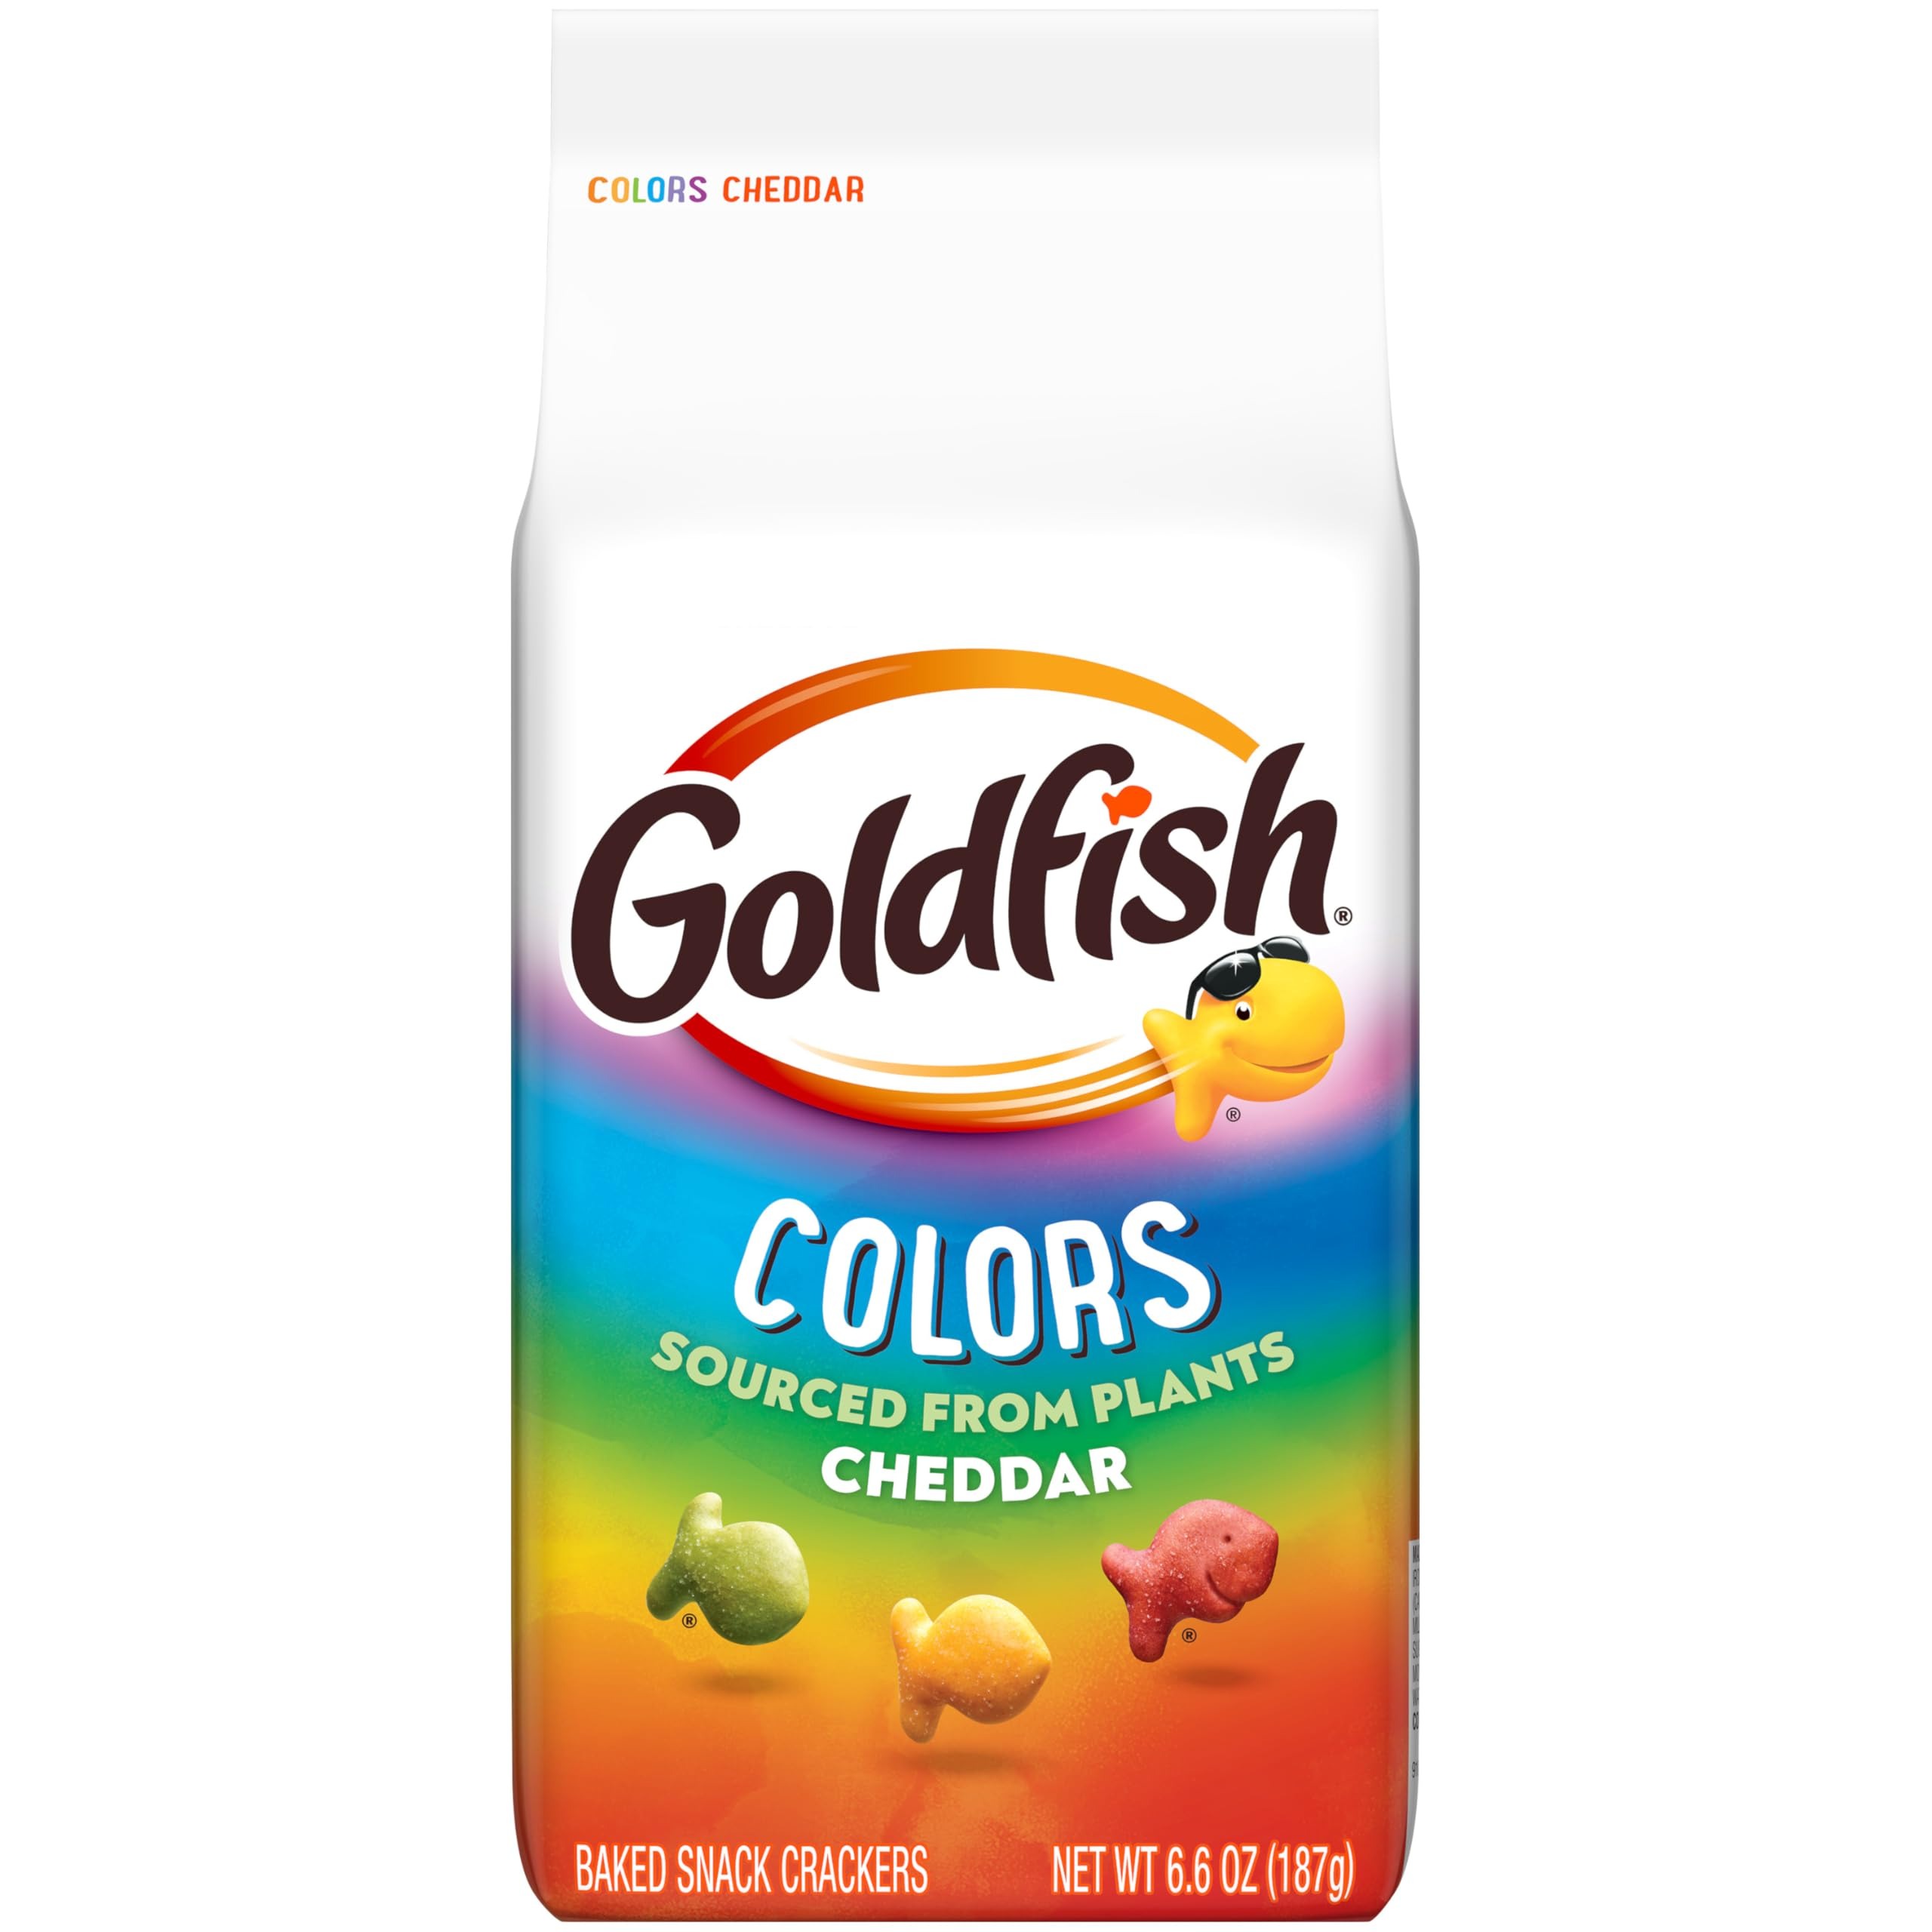
Item Name: Goldfish Colors Cheddar Cheese Crackers, Baked Snack Crackers, 6.6 oz Bag (Pack of 6)
Bullet Point 1: THE COLORFUL SNACK THAT SMILES BACK: Goldfish Colors Cheddar Cheese Crackers are colorful fish-shaped snack crackers with a smile
Bullet Point 2: INGREDIENTS YOU CAN FEEL GOOD ABOUT: These baked cheese snacks are made with 100% real cheese, no artificial flavors or preservatives, and colors sourced from plants
Bullet Point 3: FOR KIDS AND KIDS AT HEART: The great taste and fun, bite-sized shape of Goldfish crackers make them the perfect at-home or on-the-go snacks for kids and adults
Bullet Point 4: MORE EXCITING MEALS: Enjoy these brightly colored Goldfish crackers with a sandwich as part of a balanced lunch, or use them as soup crackers or salad croutons for dinner
Bullet Point 5: GO FOR THE HANDFUL: A single satisfying serving contains 55 Goldfish Colors Cheddar Crackers; each 6.6-ounce bag contains 6 servings
Value: 39.6
Unit: Ounce

Price: 2.99